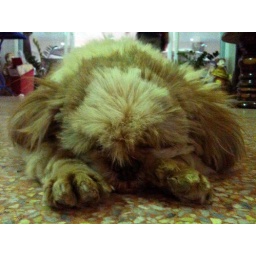
This dog was lying flat on his belly in the bus station somewhere between Phuket and Bangkok.